Luigi Canonica

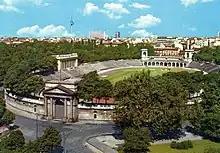
The Arena Civica

His plan differed from Antolini’s in its ‘liberal’ character: it was concerned only with the general layout of the urban area and the façades of the buildings, behind which people could build their living quarters and shops according to their needs. The scheme was never completely realized and parts of the site were simply laid out as wooded landscape; the main work carried out involved the enlargement of the Piazza d’Armi at the castle and construction of the Arena Civica, public gardens and tree-lined avenues.